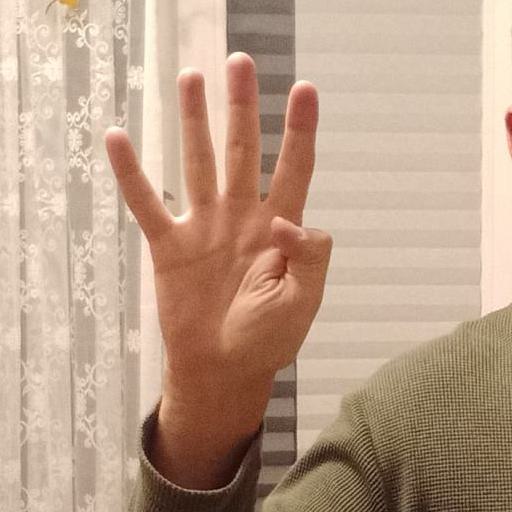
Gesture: four